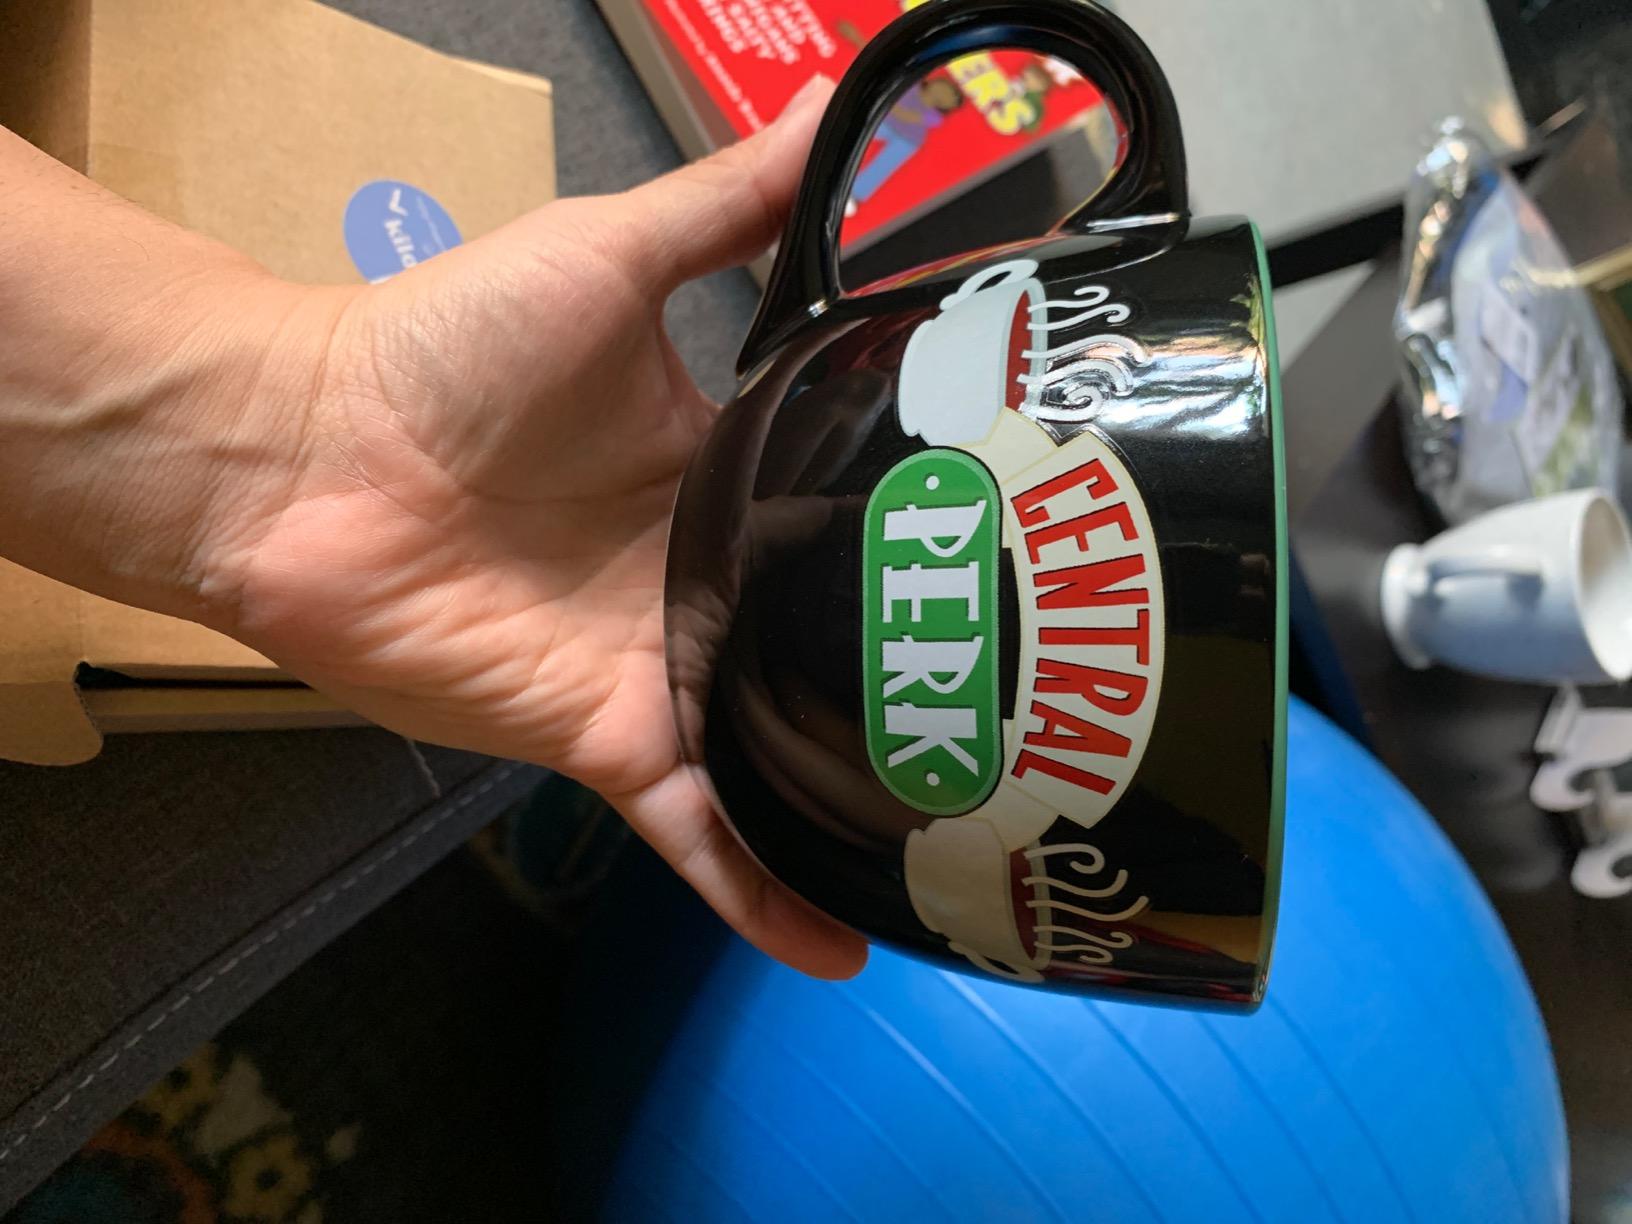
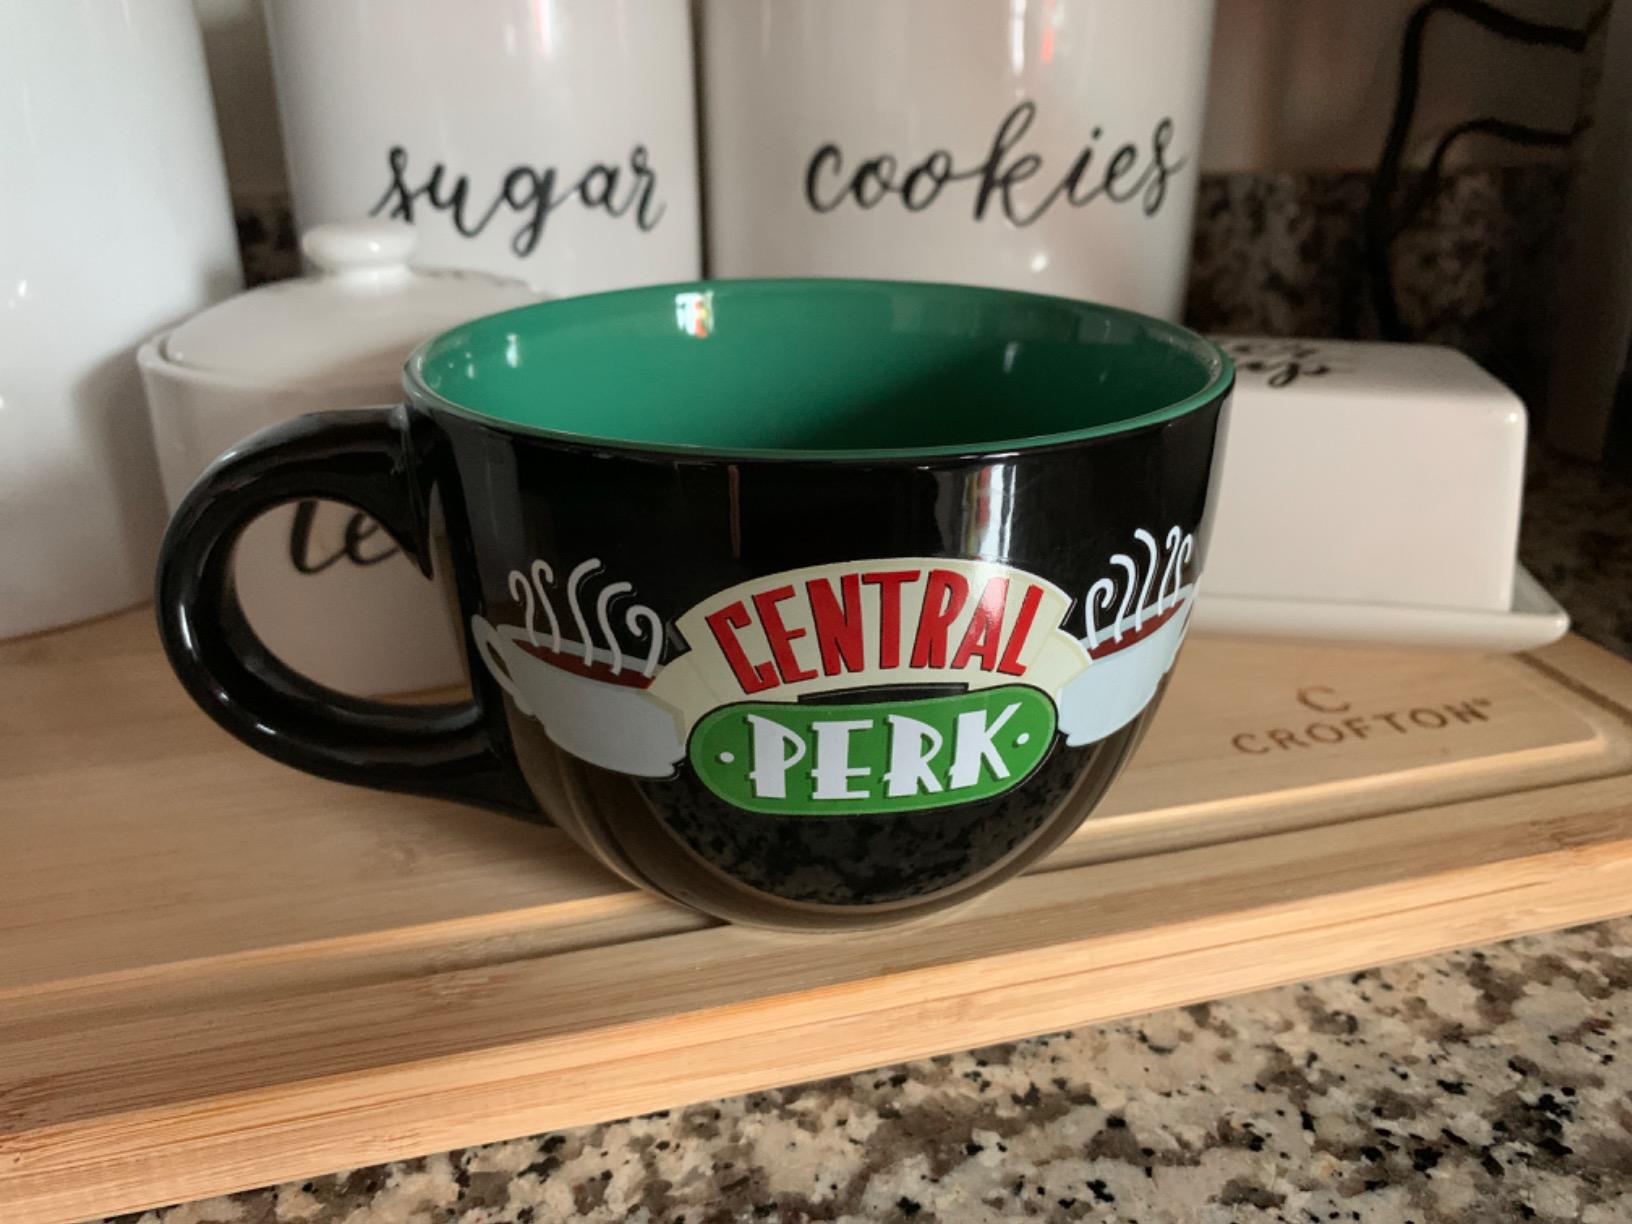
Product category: items_mug
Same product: yes